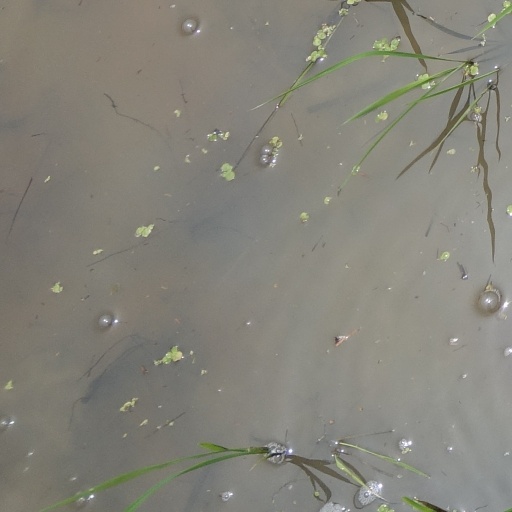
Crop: rice